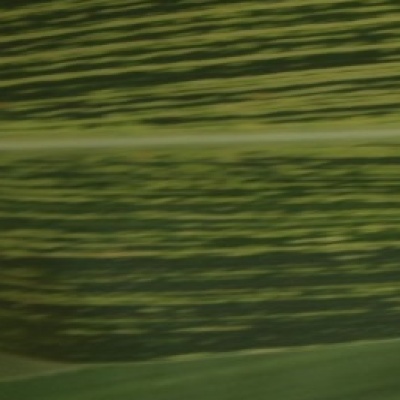
Label: Corn_(Maize)___Maize_Streak_Virus